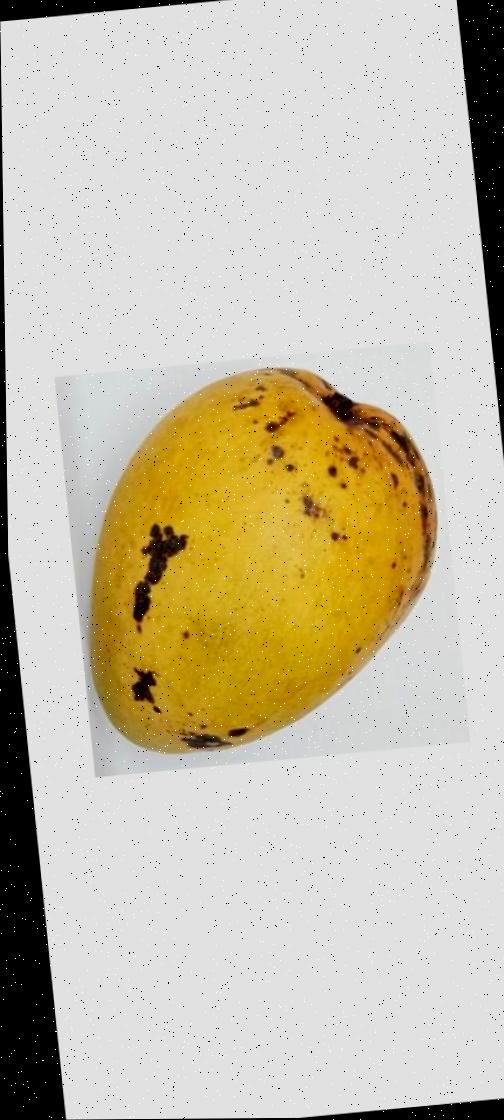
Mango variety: Bari-11